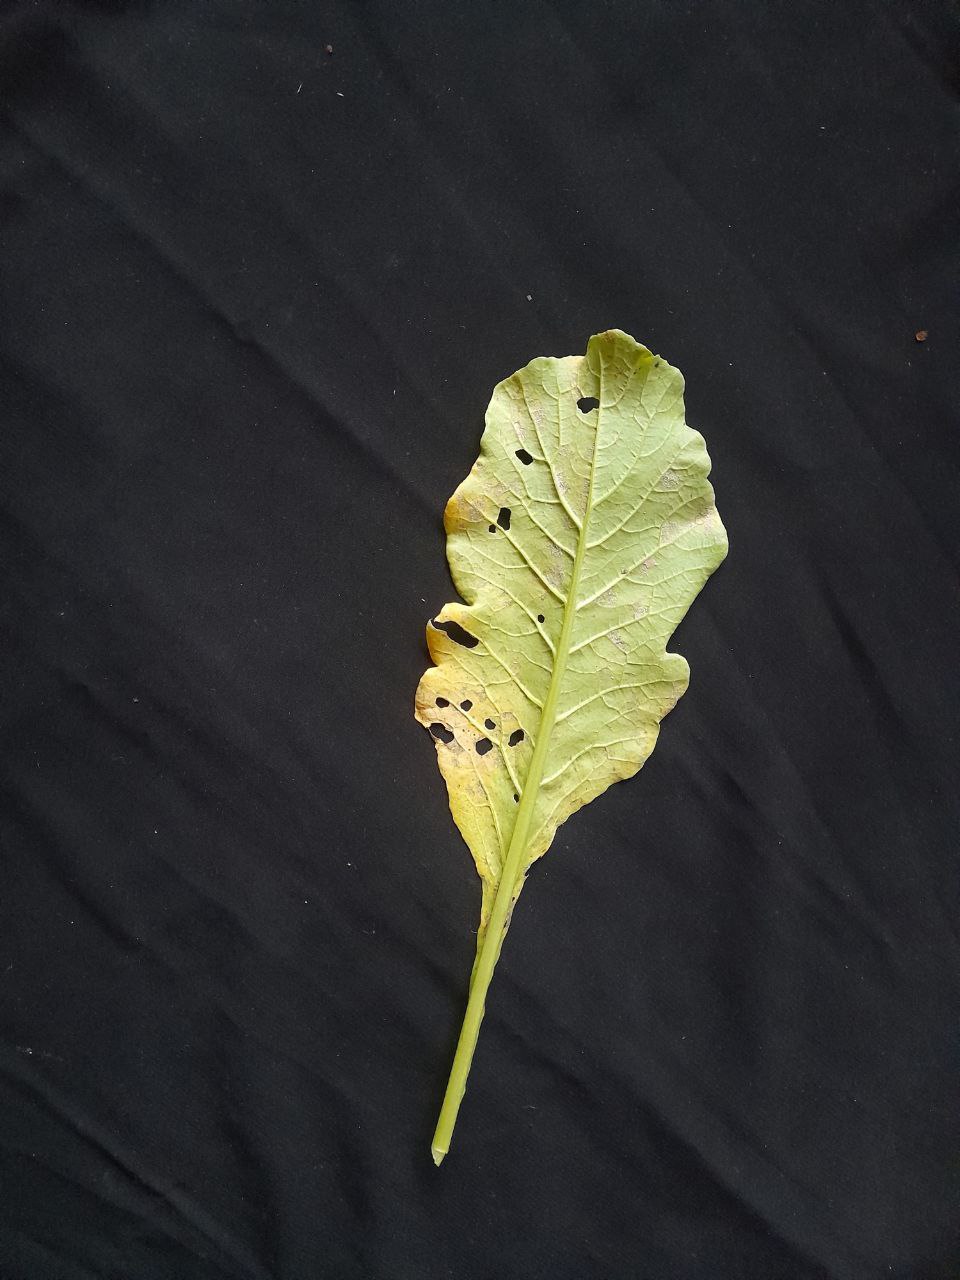
Label: flea beetle